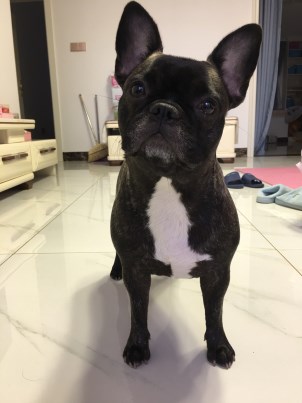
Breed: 1121-n000002-French_bulldog